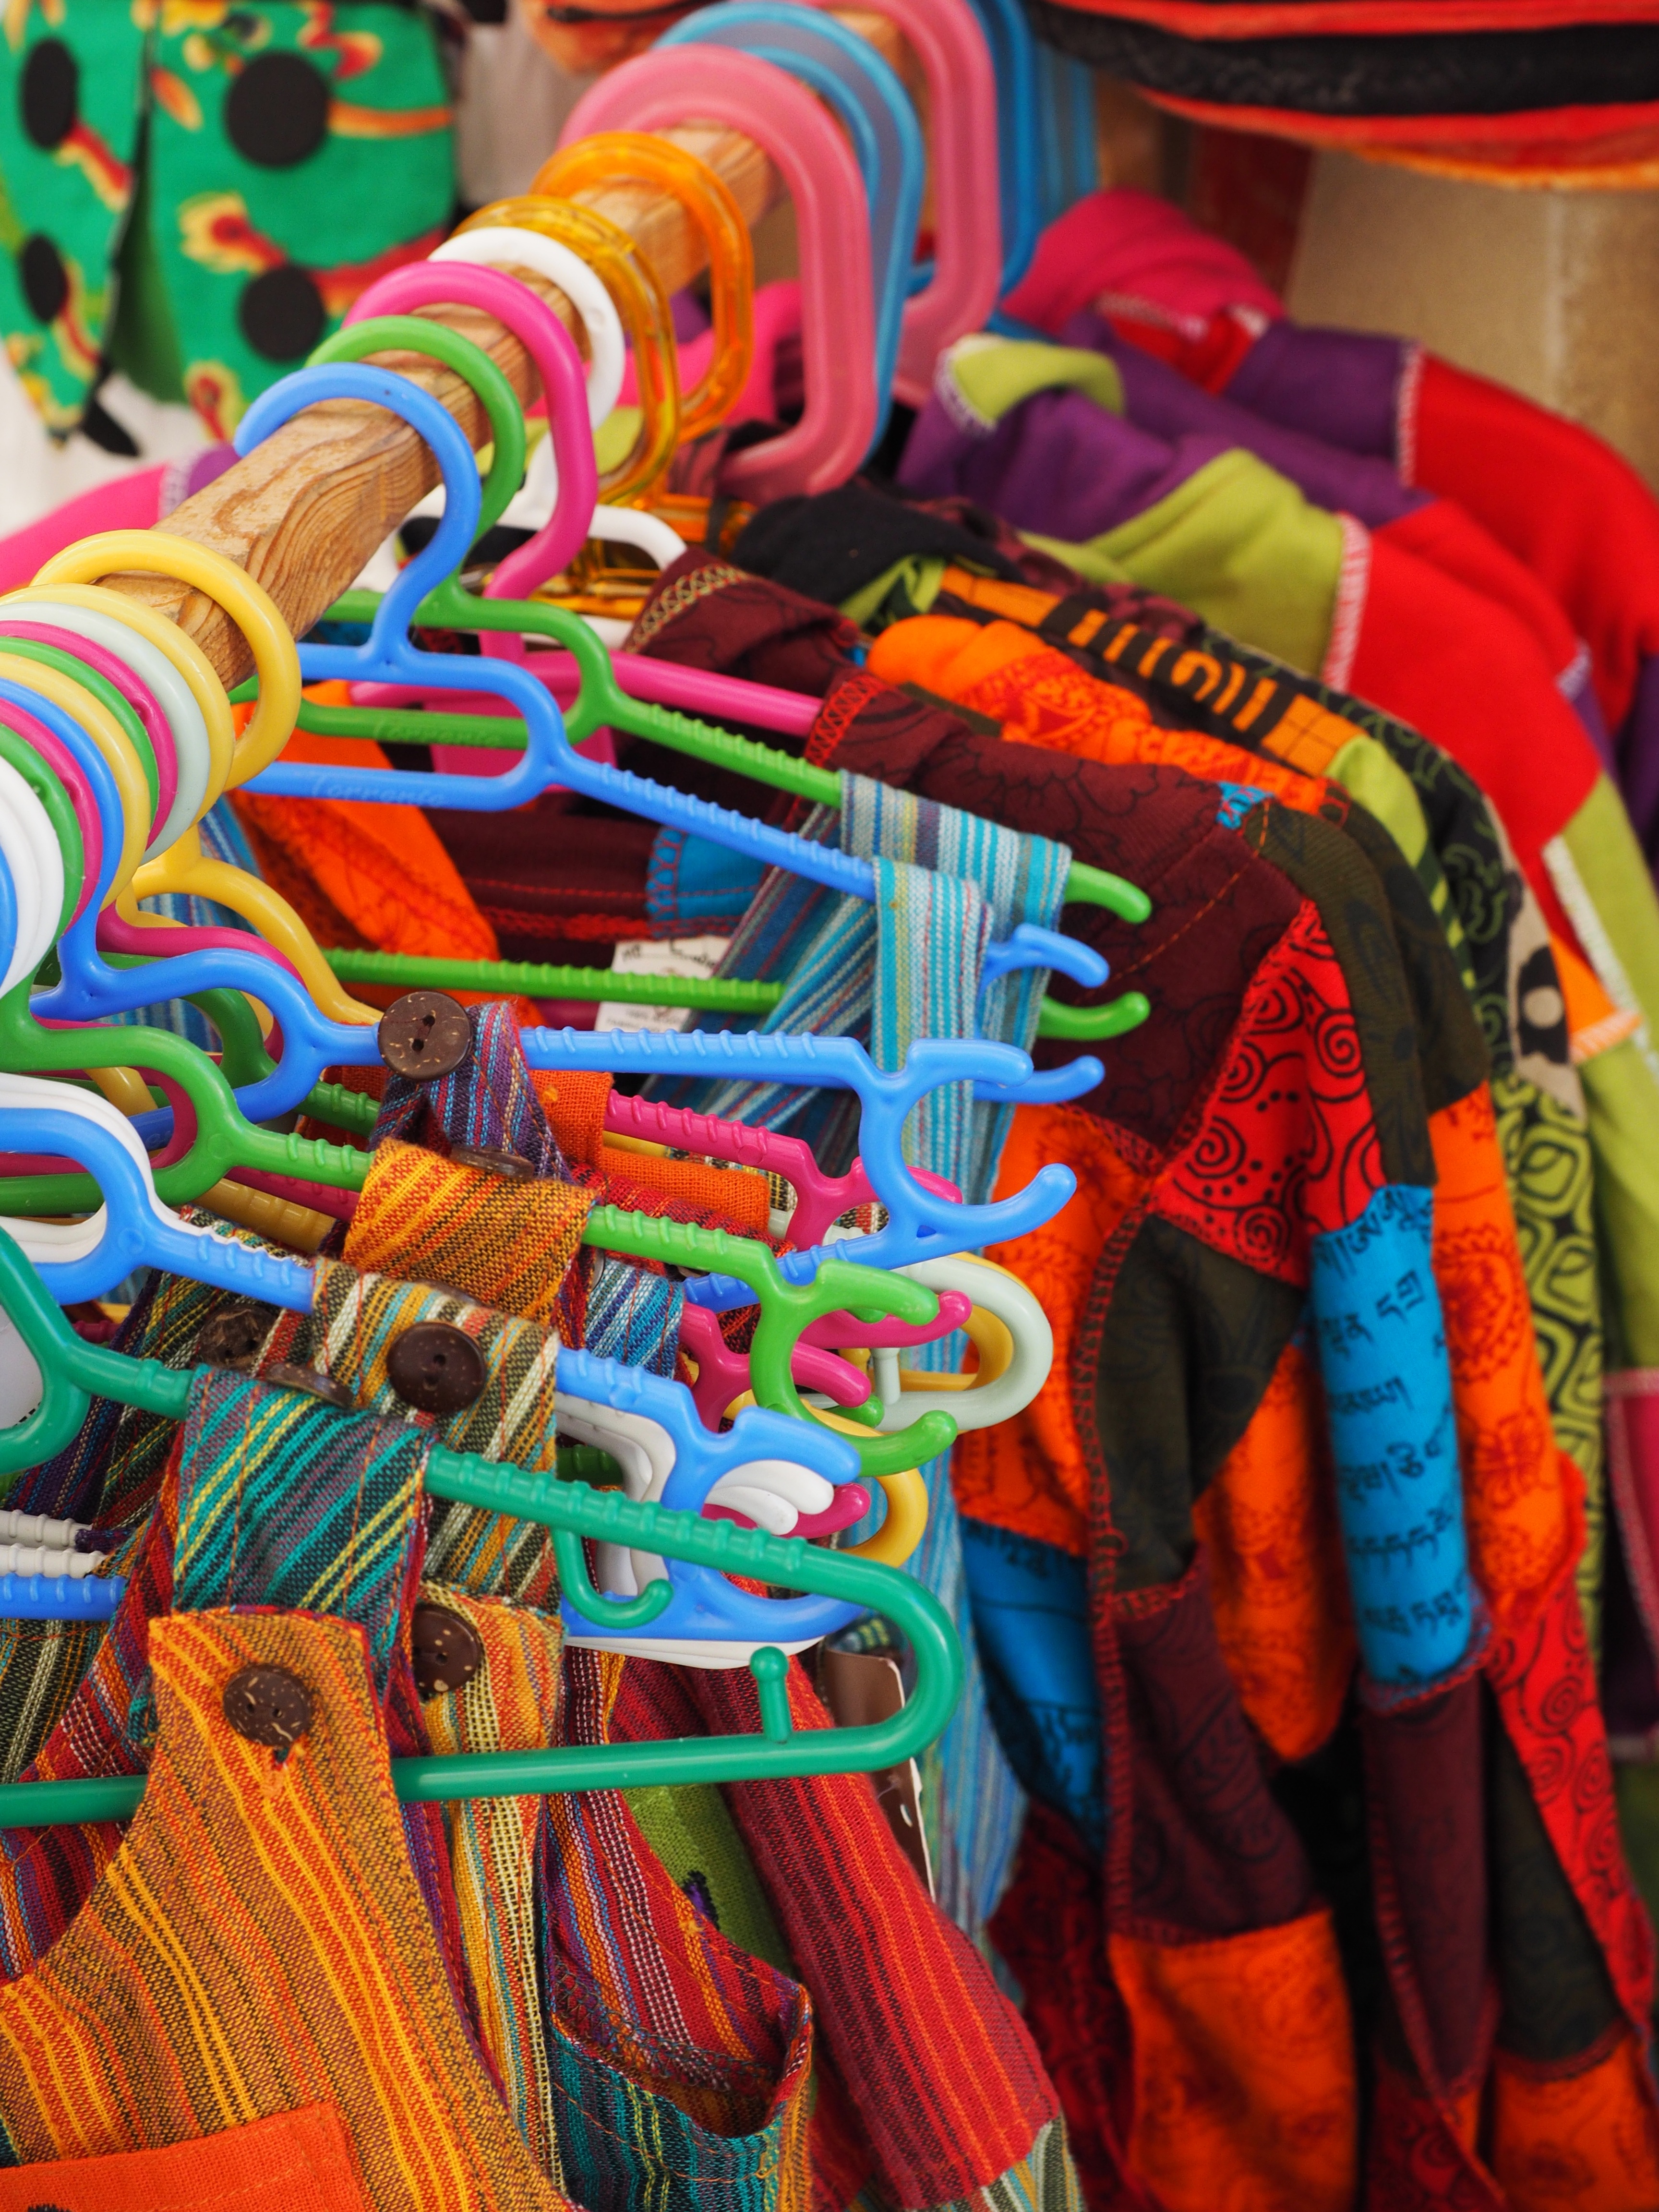
red, color, fashion, clothing, shopping, colorful, toy, art, souvenir, selection, purchasing, coat hanger, psychedelic art, modebewusst